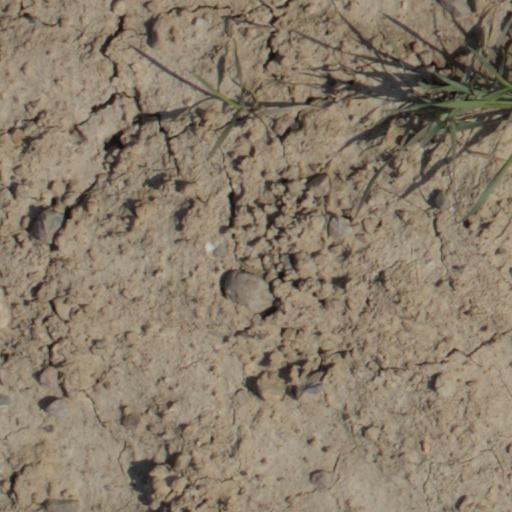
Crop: wheat